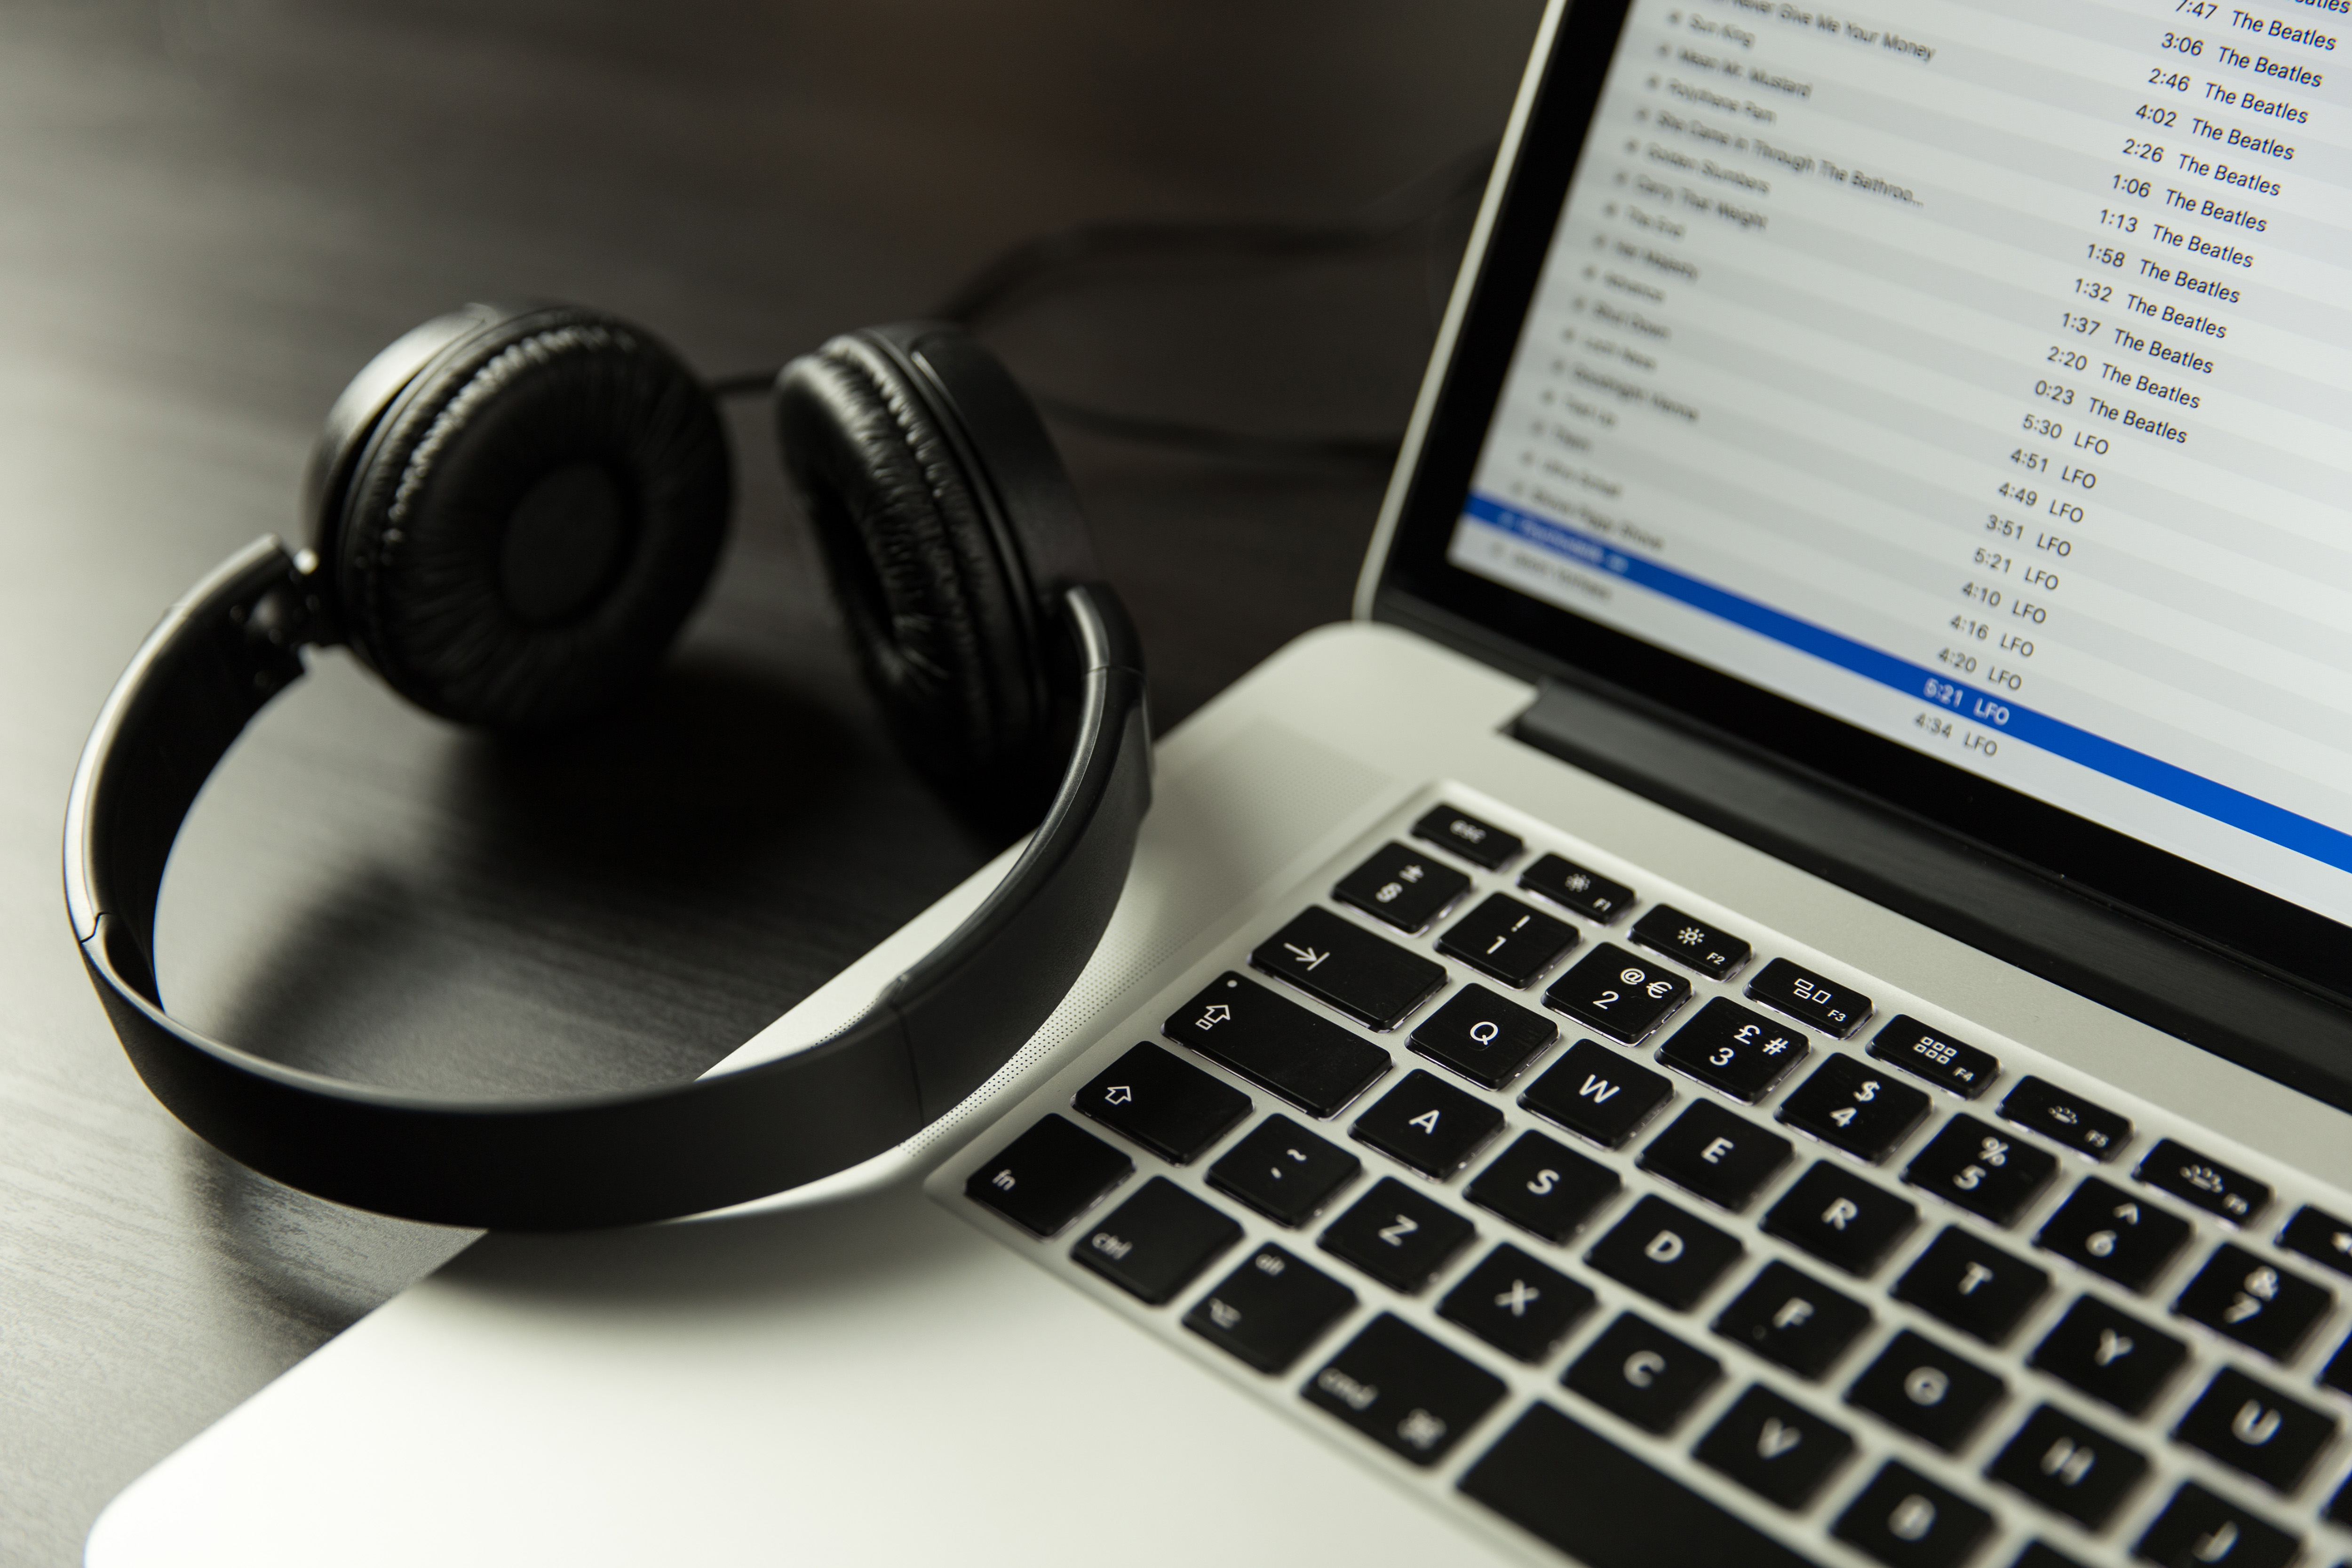
headphones, gadget, audio equipment, electronic device, technology, headset, microphone, laptop, personal computer, computer keyboard, peripheral, communication device